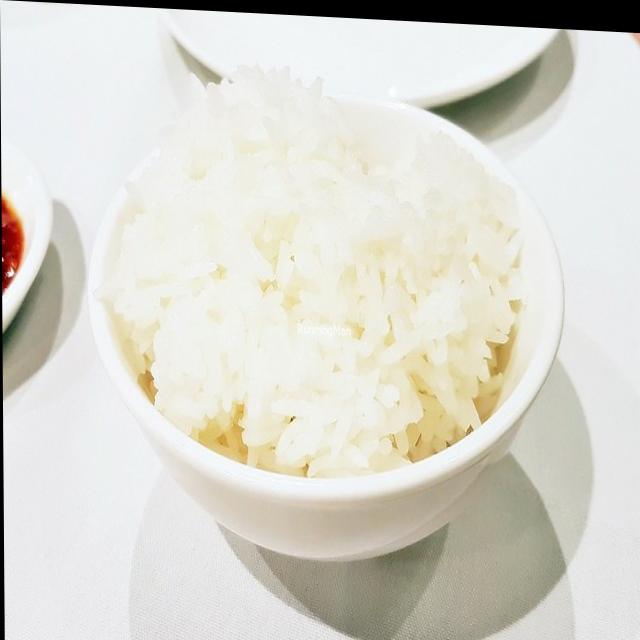
Dish: white_rice